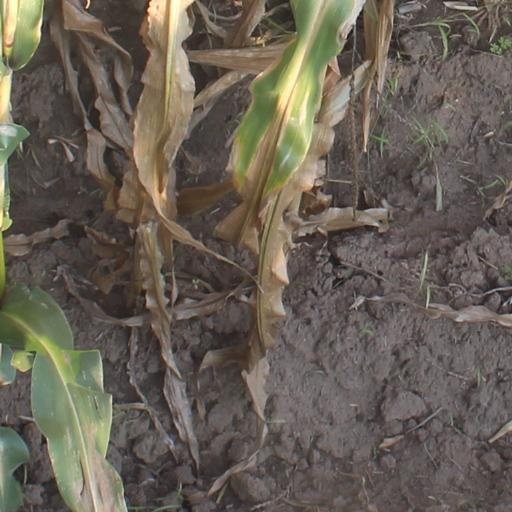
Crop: maize; corn